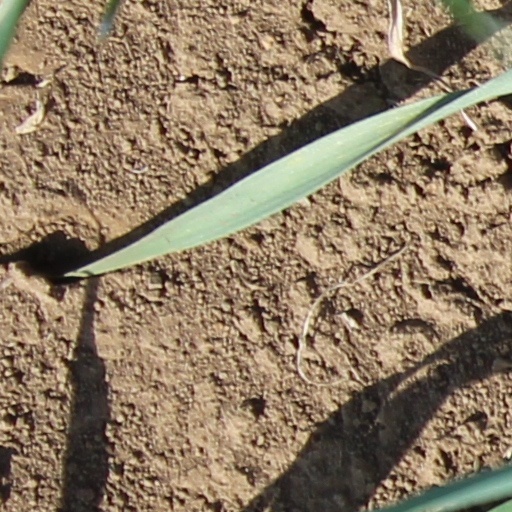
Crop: wheat